Euphorbia hypericifolia

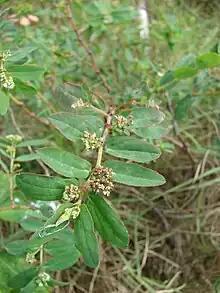
Chamaesyce Hypericifolia

The plant is native to Tropical Americas like most Euphorbias, the place where it is native includes Southern most parts of U.S, Mexico, West Indies, Central and South America.